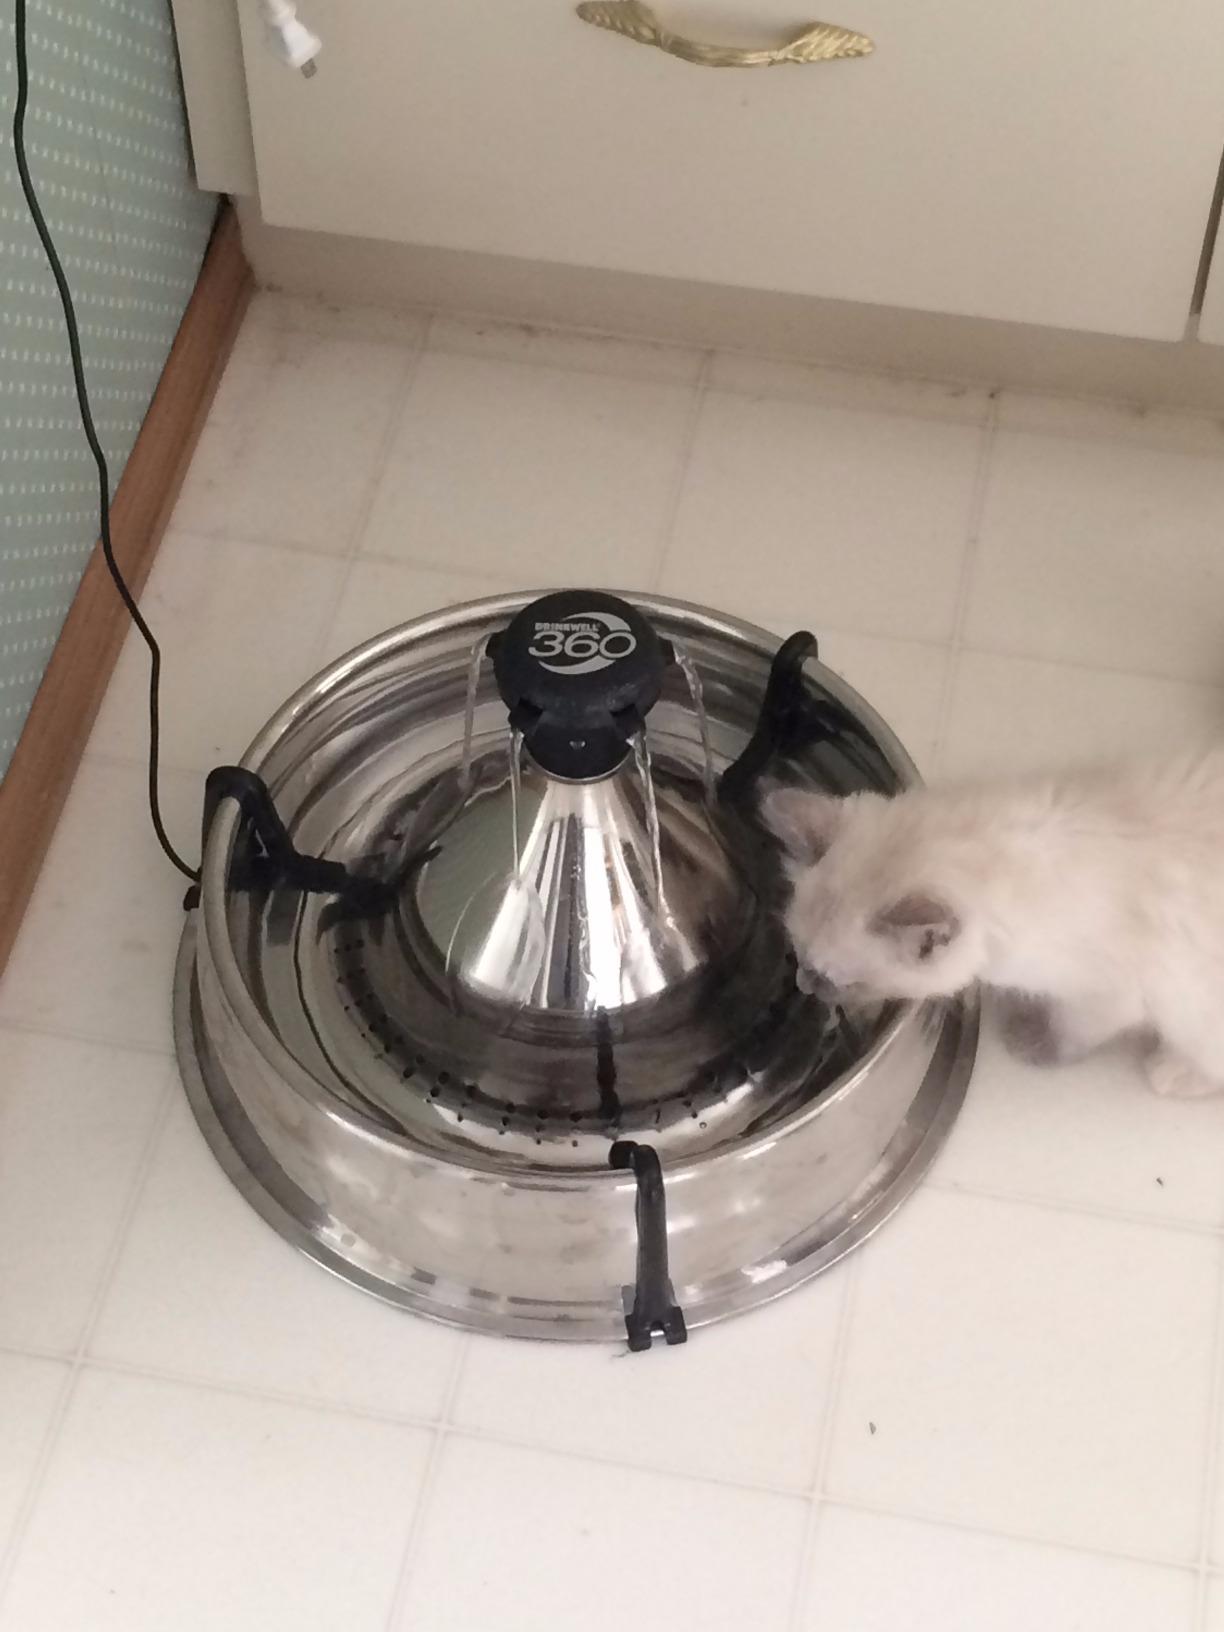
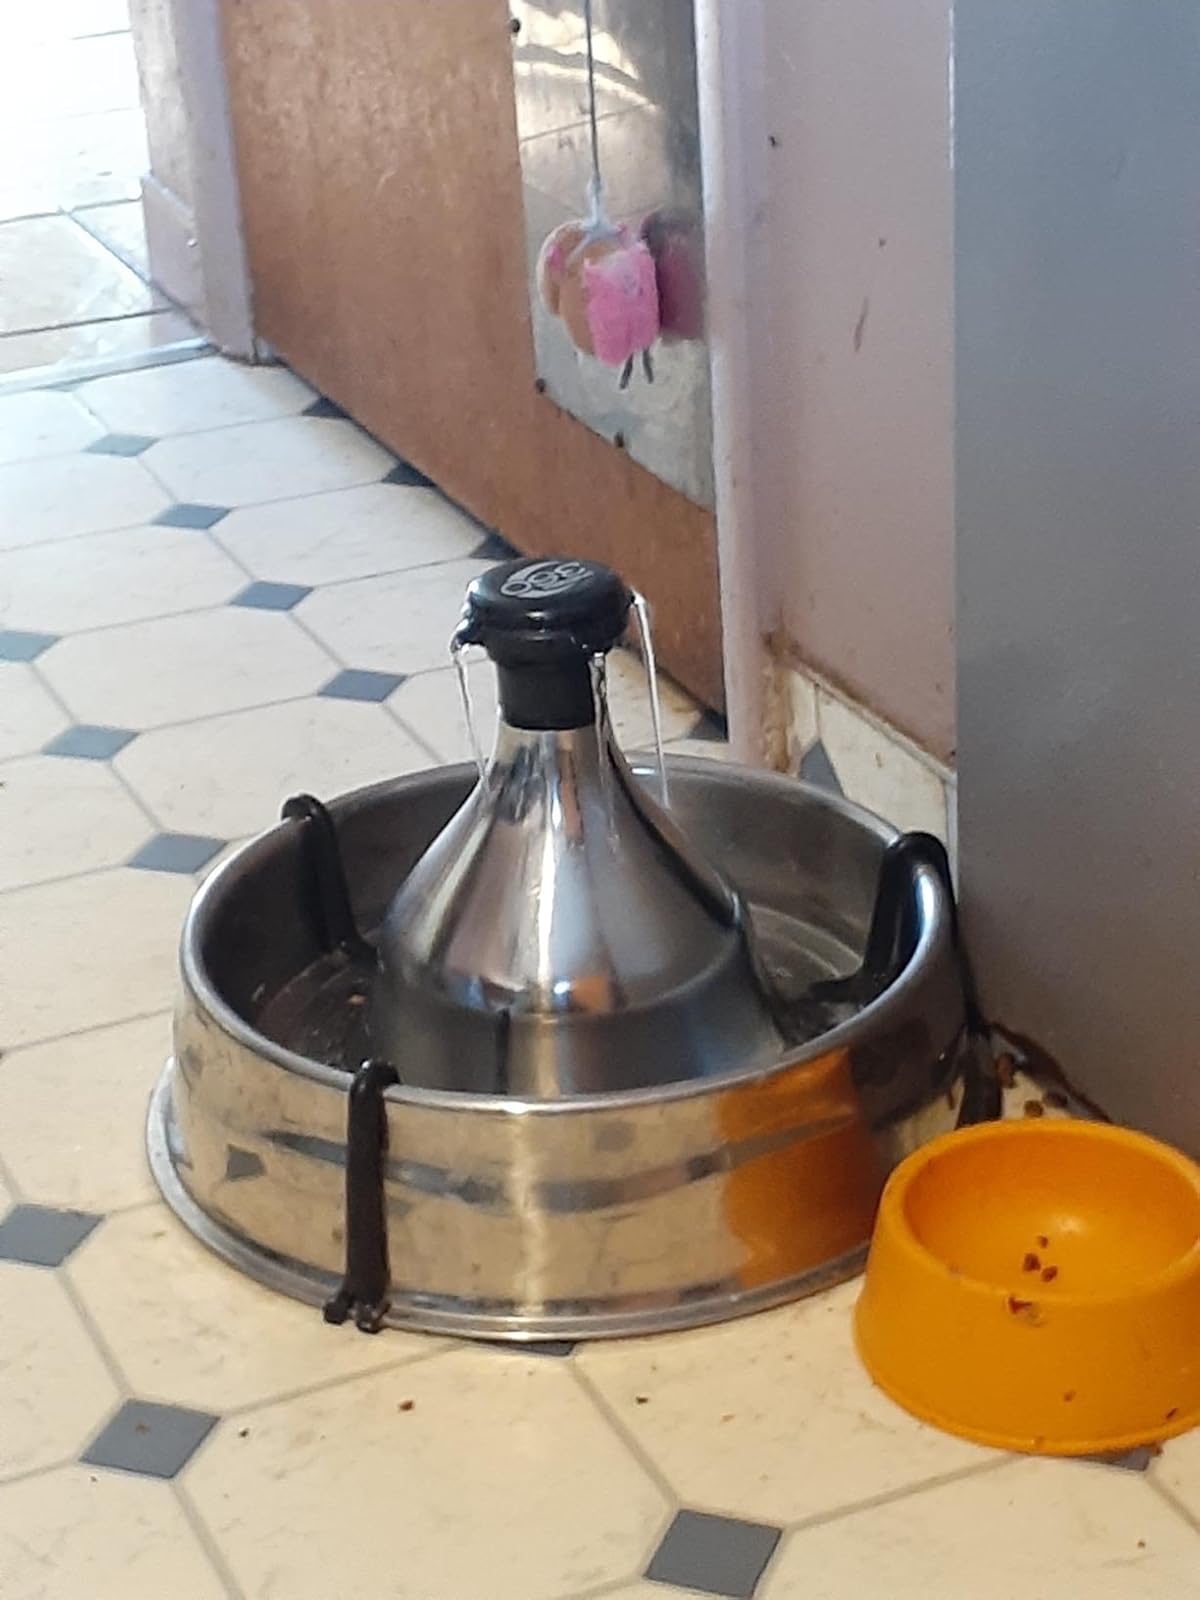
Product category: items_bowl
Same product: yes